Alice Tredwell

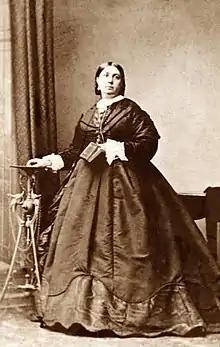
Portrait of Alice Tredwell (1823-1867), contractor on the Great Indian Peninsular Railway

Alice Tredwell (née Pickering; 1823 – 14 June 1867) was an English railway contractor and photographer. She is best known for the completion of the Bhor Ghat section of the Great Indian Peninsular Railway line between Mumbai and Pune in 1863.